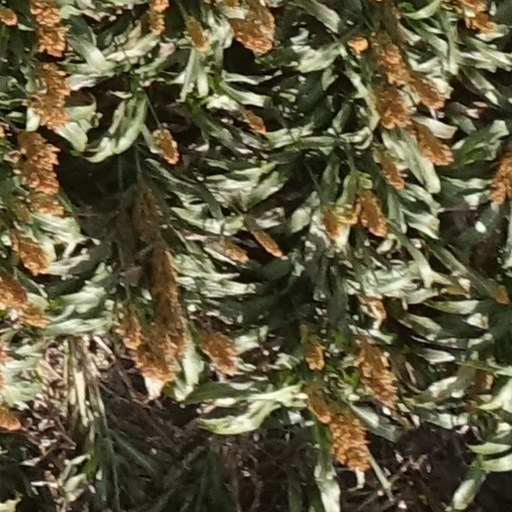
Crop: sorghum